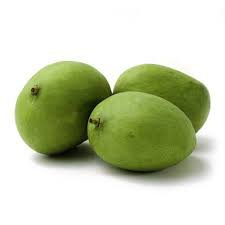
Label: Mango